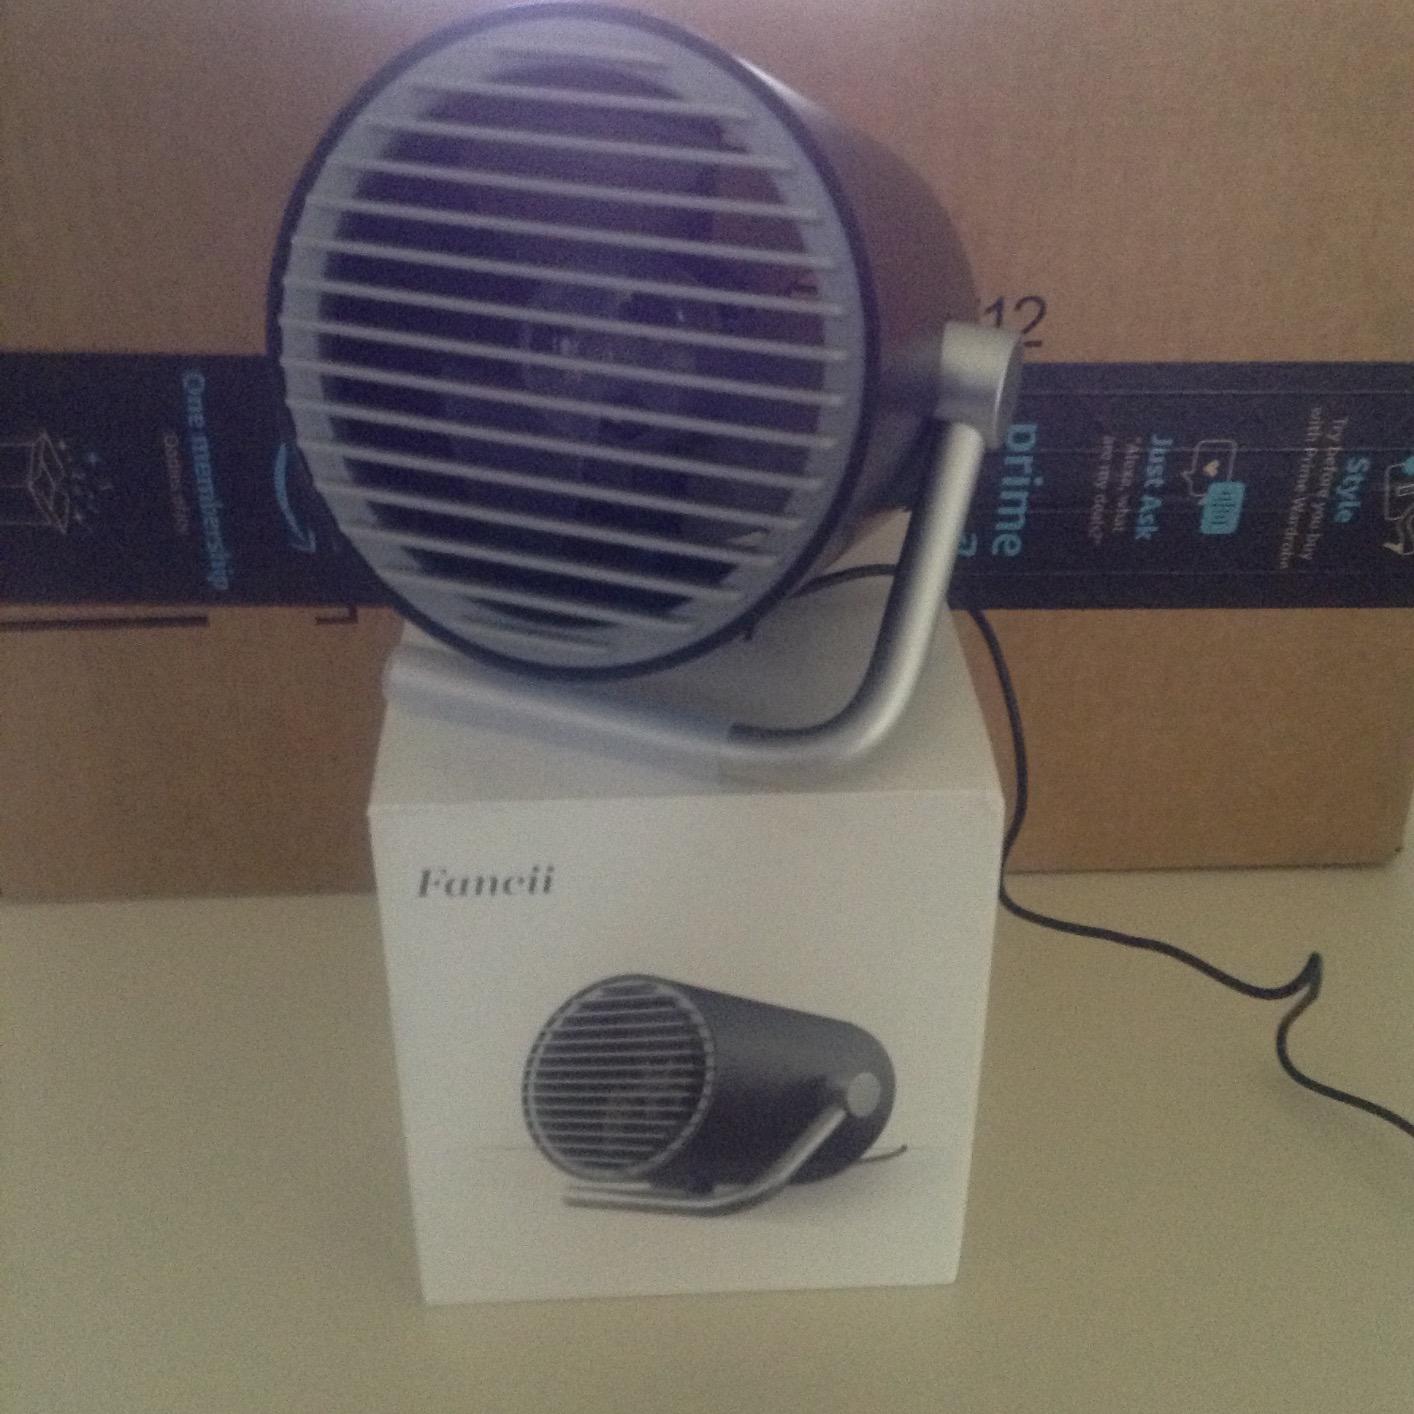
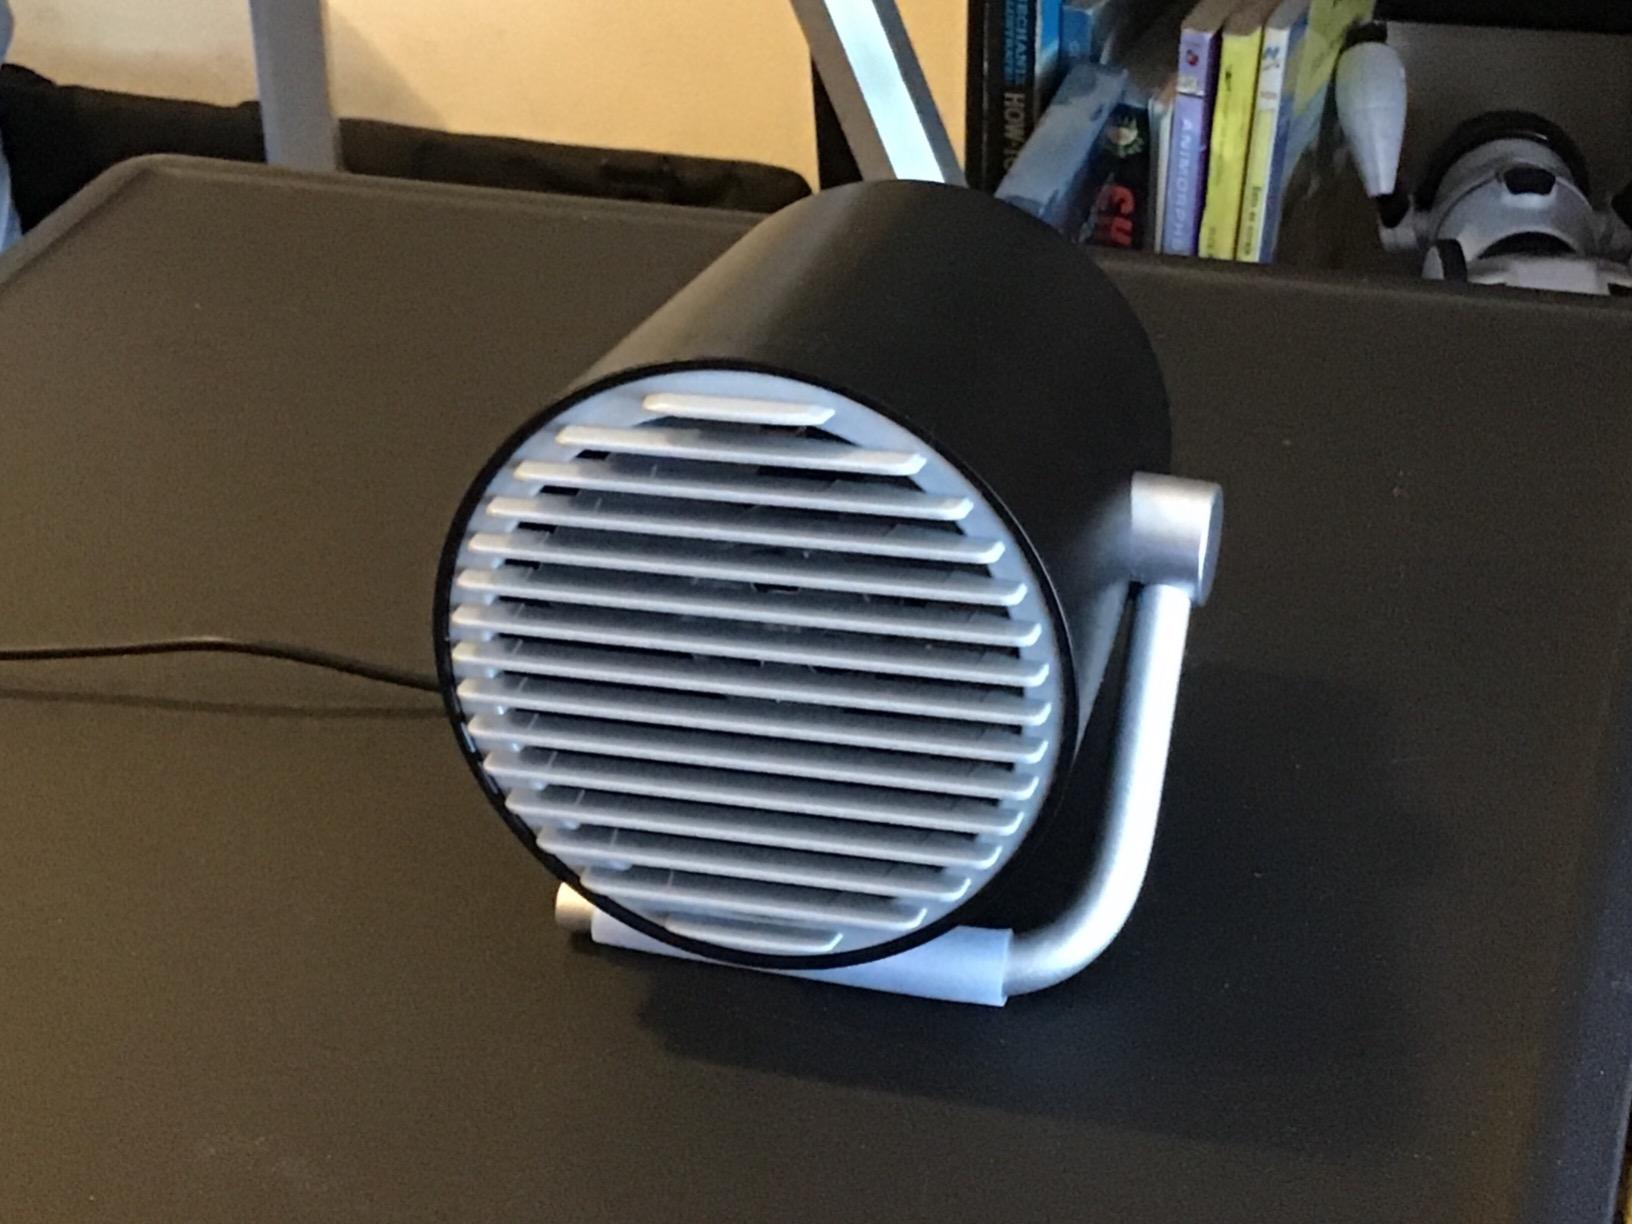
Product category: fan
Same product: yes